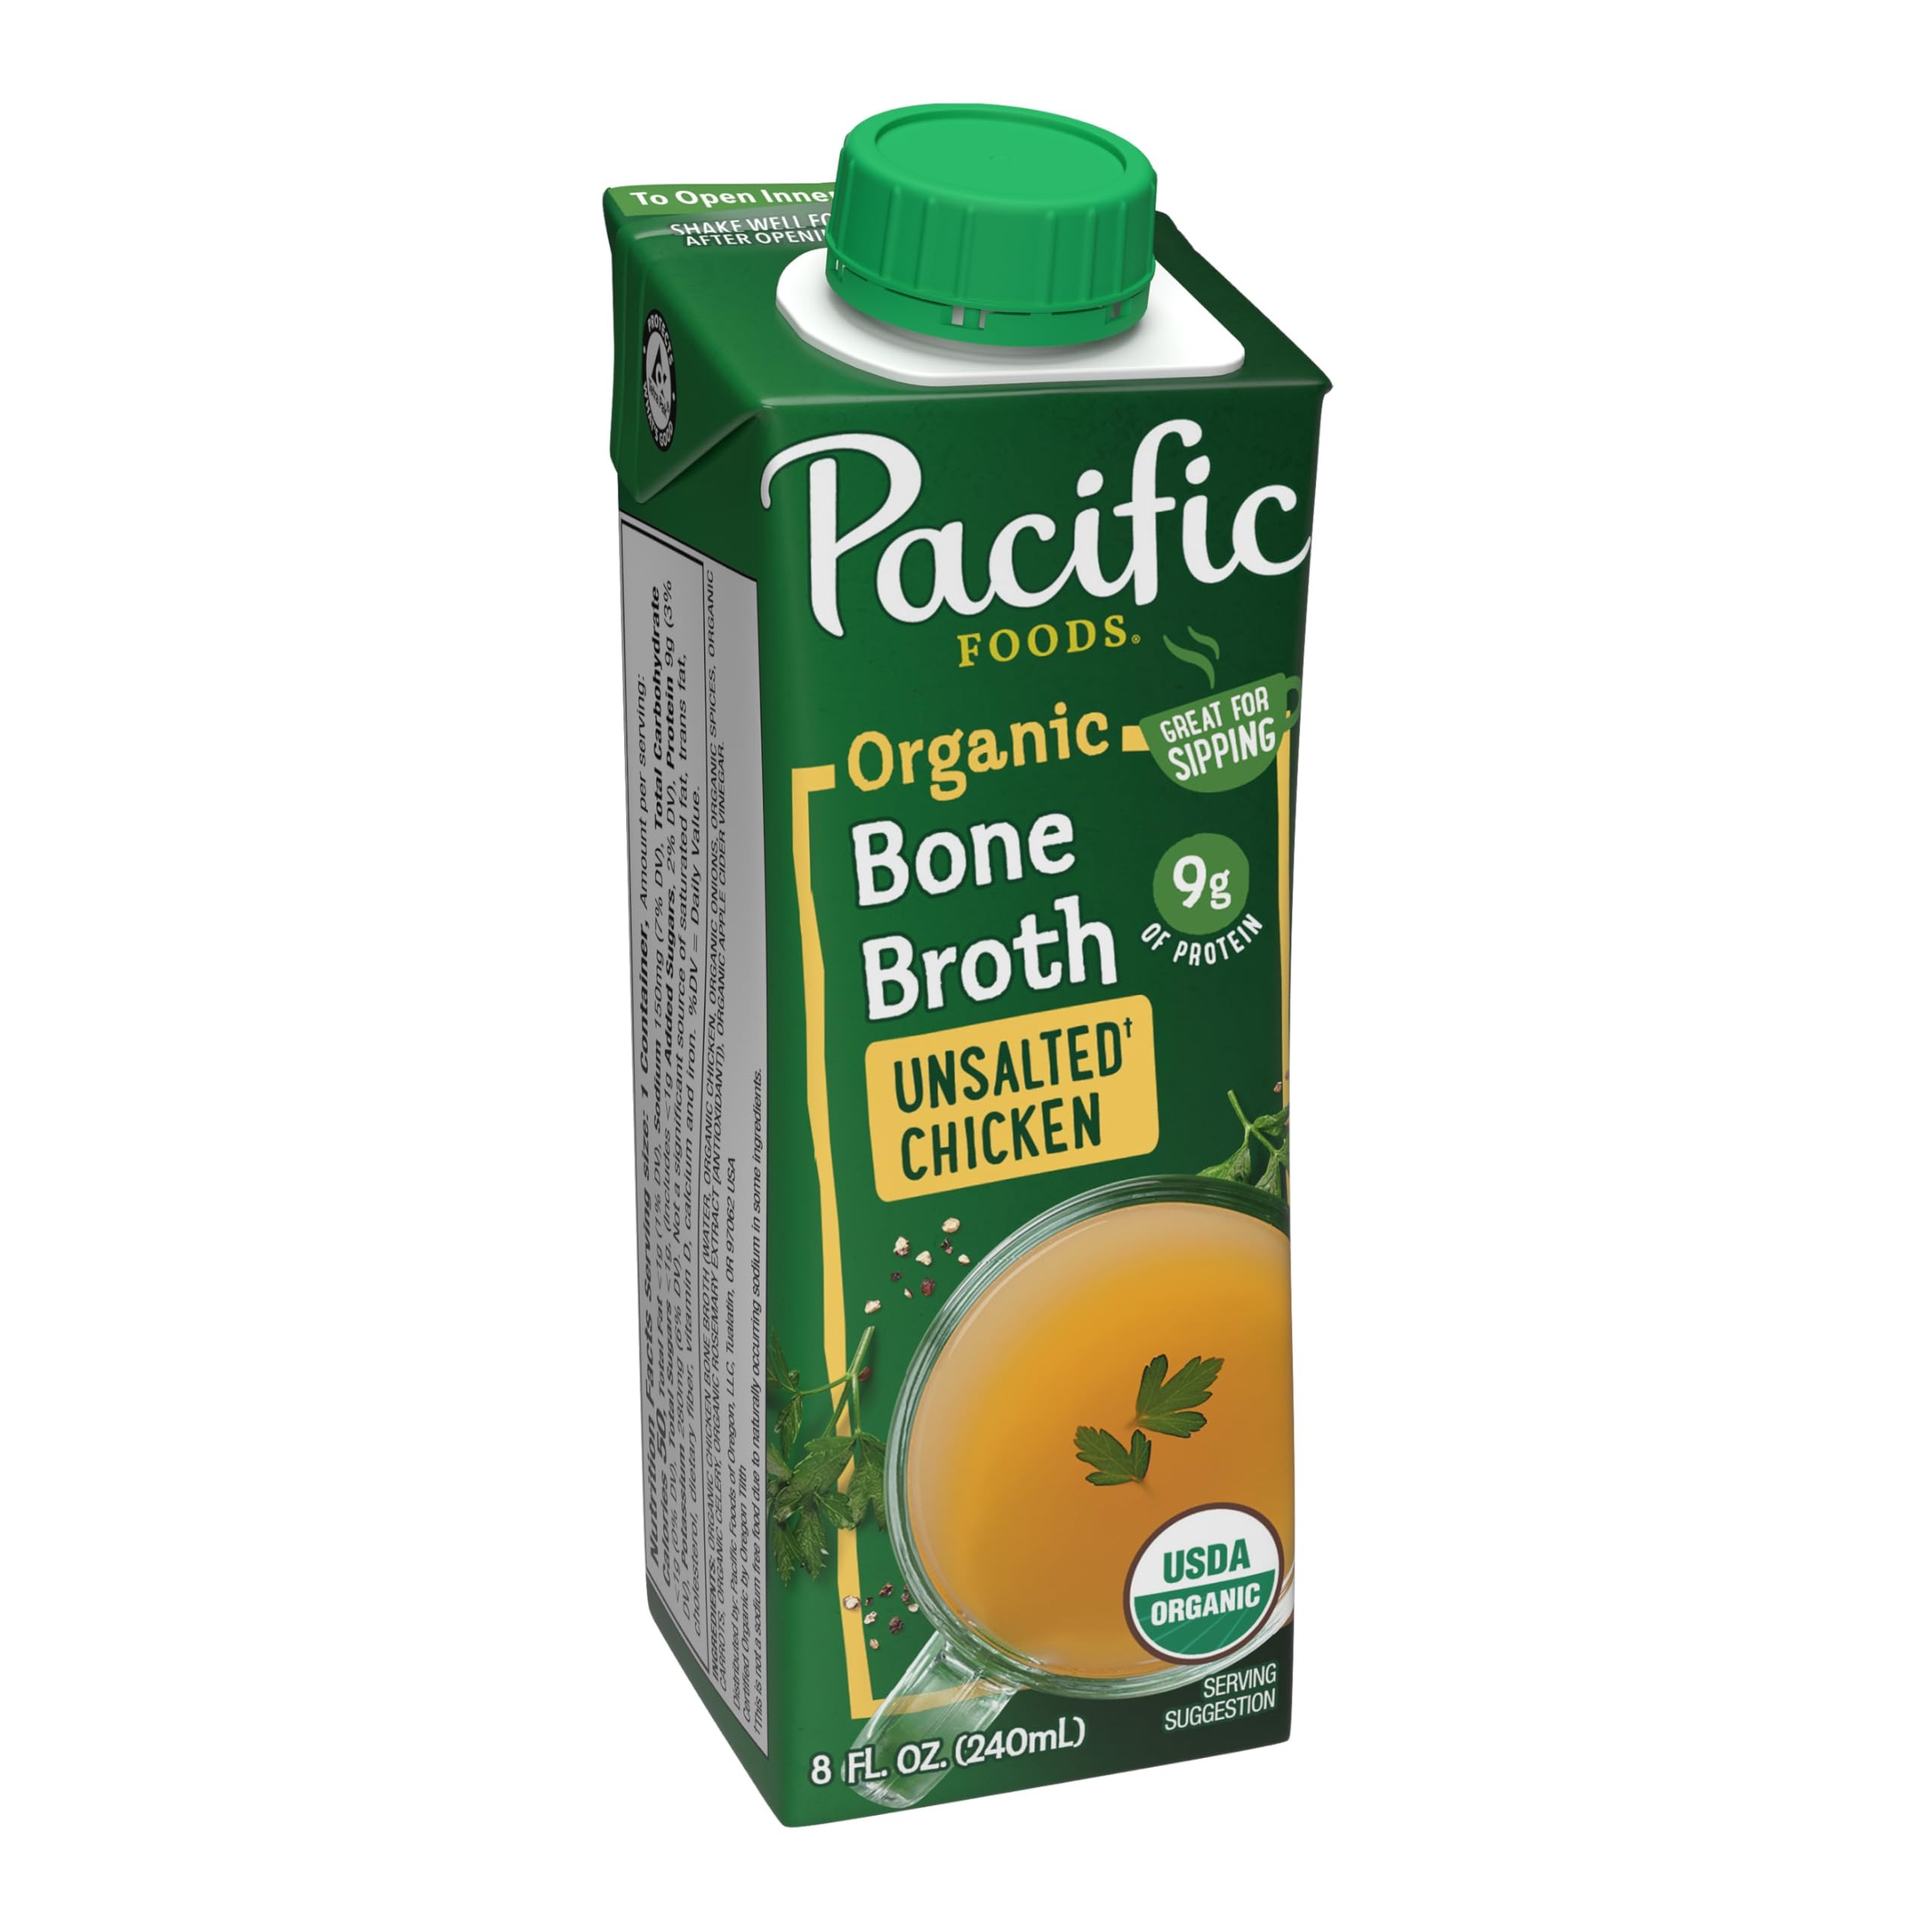
Item Name: Pacific Foods Organic Unsalted Chicken Bone Broth, 8 oz Carton
Bullet Point 1: One (1) 8 oz single-serve carton of Pacific Foods Organic Unsalted Chicken Bone Broth
Bullet Point 2: A savory bone broth with no added salt* made from slow-simmering chicken bones, vegetables, rosemary and apple cider vinegar (*Not a sodium free food)
Bullet Point 3: Full of naturally occurring collagen, with 9 grams of protein in each 8 oz single-serve carton
Bullet Point 4: USDA-certified organic bone broth made from non-GMO ingredients and free of gluten, soy, wheat and yeast; may be suitable for paleo and keto diets
Bullet Point 5: Drink it as a traditional sipping broth instead of coffee or tea for a delicious, satisfying addition to your everyday routine
Value: 8.0
Unit: Ounce

Price: 13.47